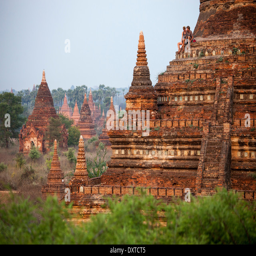
tourists on a temple waiting for sunset